Asante Empire

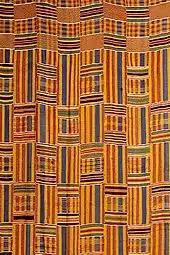
Kente cloth, the traditional garment worn by Asante royalty, has been widely adopted throughout the Asante kingdom.

The name "Asante" means "because of war". The word derives from the Twi words "ɔsa" meaning "war" and "nti" meaning "because of". This name comes from the Asante's origin as a kingdom created to fight the Denkyira kingdom.